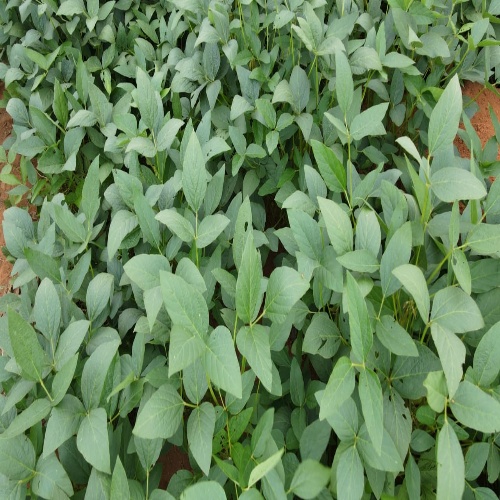
Label: Diabrotica_speciosa